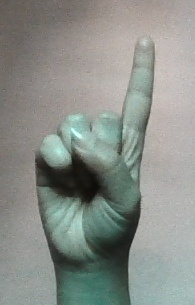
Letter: bb